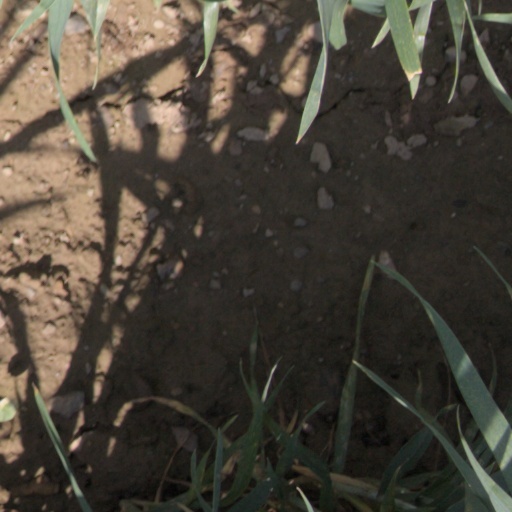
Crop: wheat